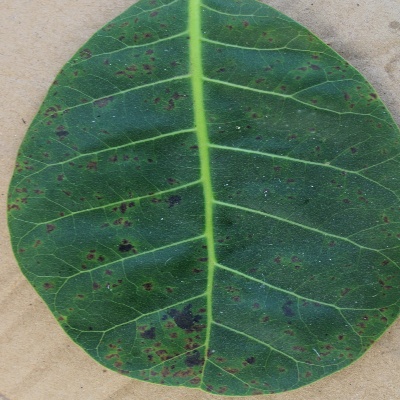
Crop: Cashew
Condition: anthracnose